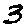
Label: 3